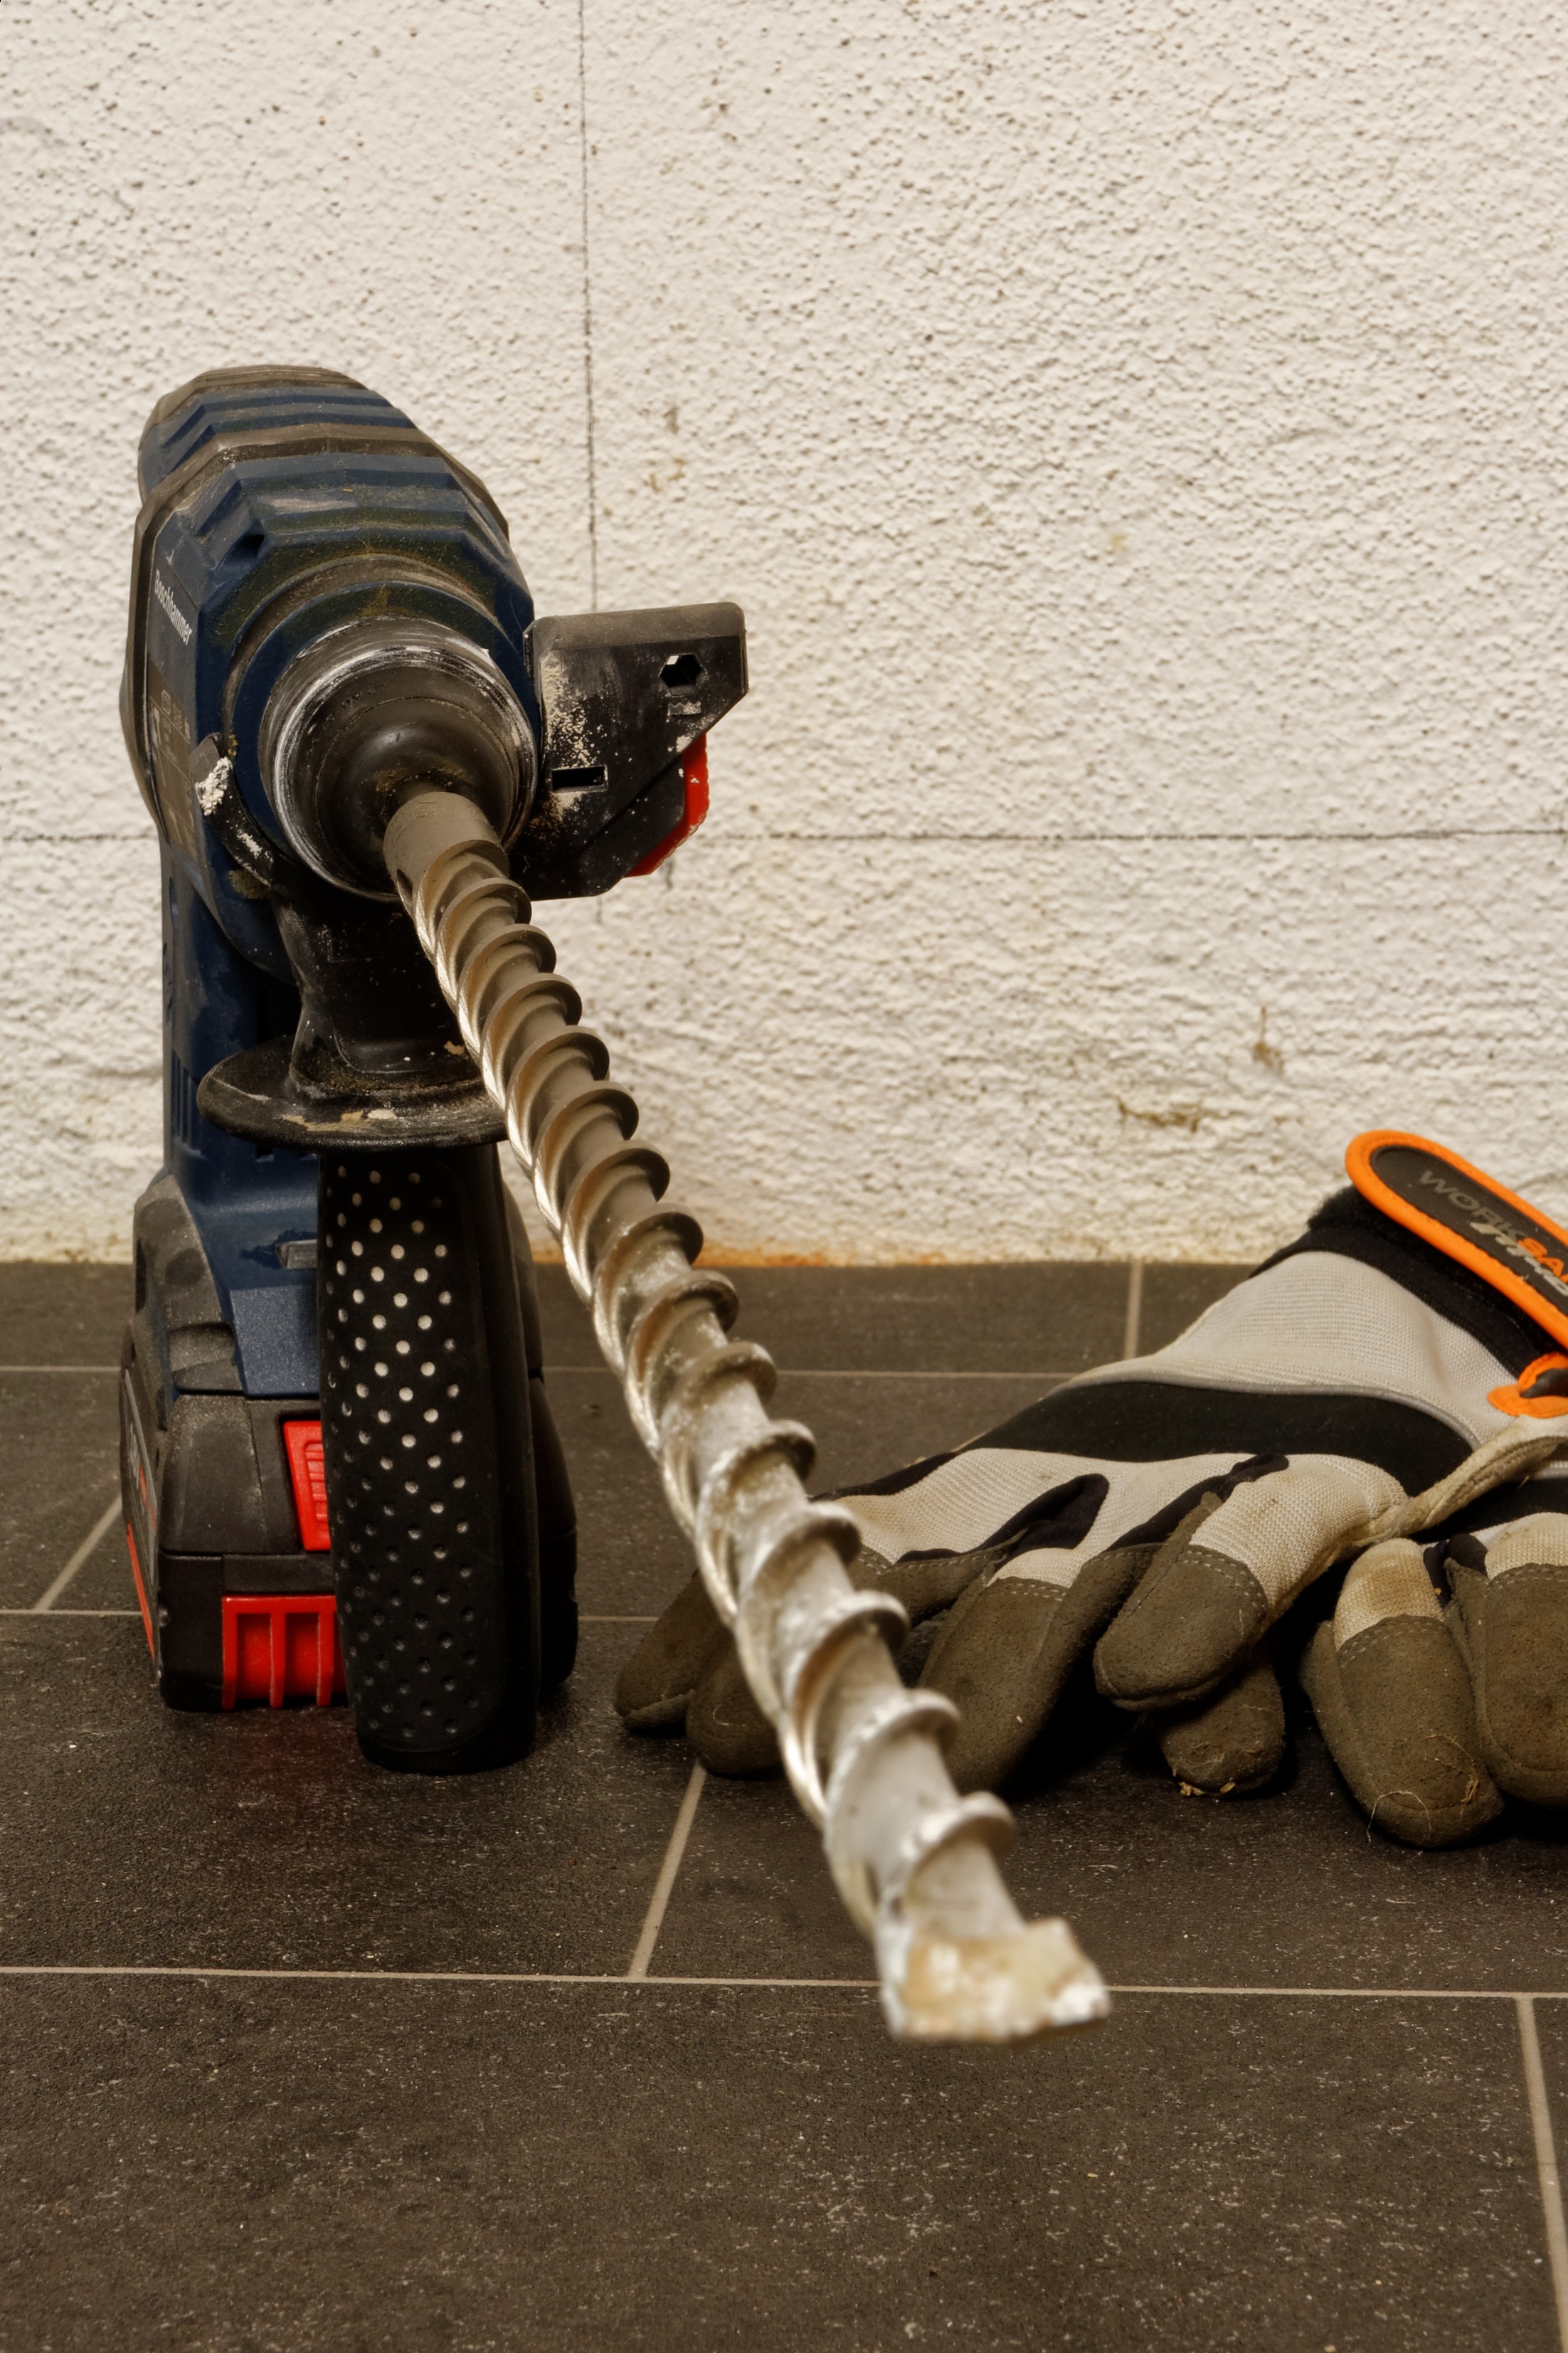
tool, machine, craft, drill, battery, footwear, protection, site, gloves, breakthrough, sds, electric tool, cordless, impact drill, occupational safety and health, breakthrough drill bits